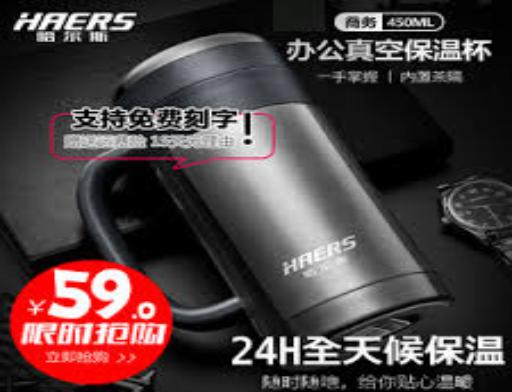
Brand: haers
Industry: Necessities